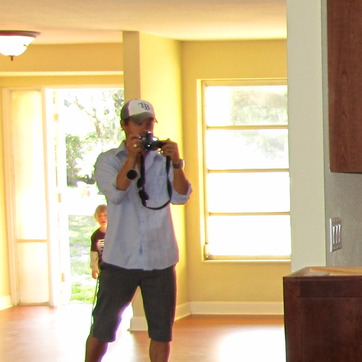
Material: skin